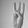
ASL letter: W